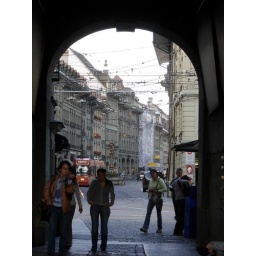
A view underneath the clock tower